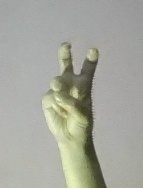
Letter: toot